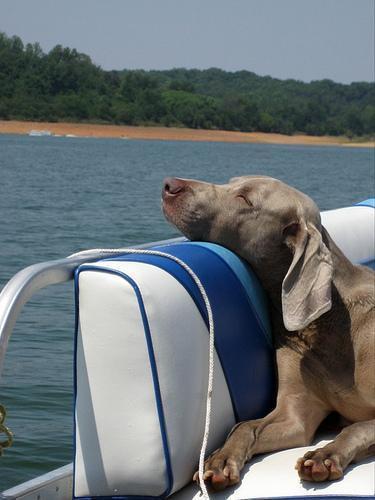
Weimaraner